Final Score (2018 film)

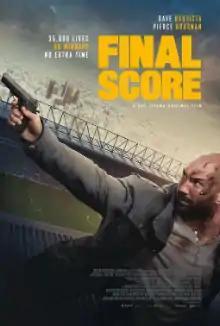
Film poster

Final Score is a 2018 British action thriller film directed by Scott Mann and written by David T. Lynch and Keith Lynch, starring Dave Bautista, Ray Stevenson and Pierce Brosnan. The plot sees an American former soldier fight separatists from a fictional Russian republic, who threaten to blow up a packed association football stadium and kill his teenage protégée, unless an elusive spectator is turned over to them before the game ends.